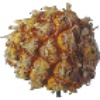
Label: pineapple_mini